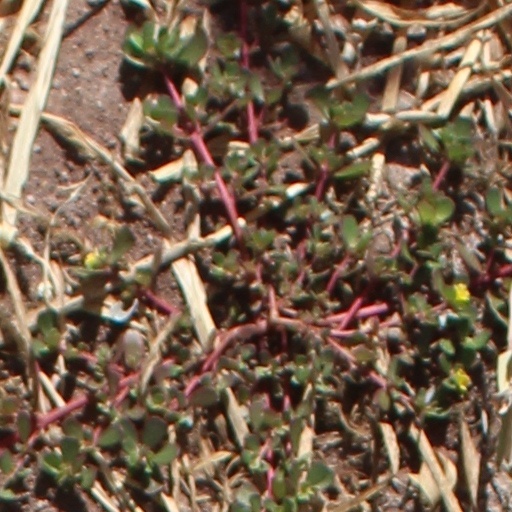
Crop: wheat